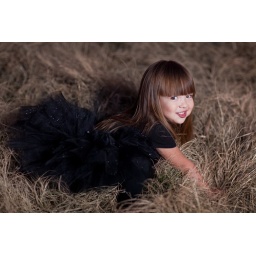
little girl in the field